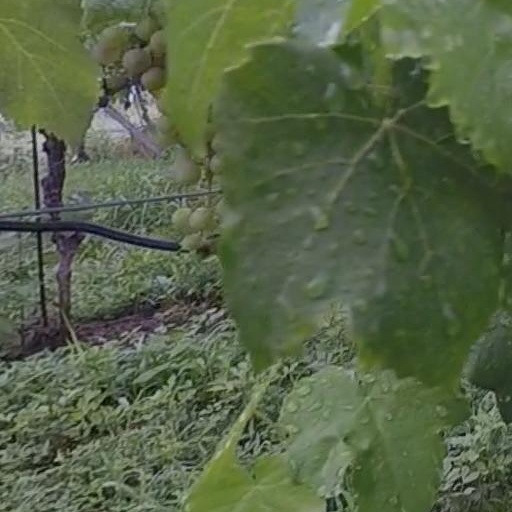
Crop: grape